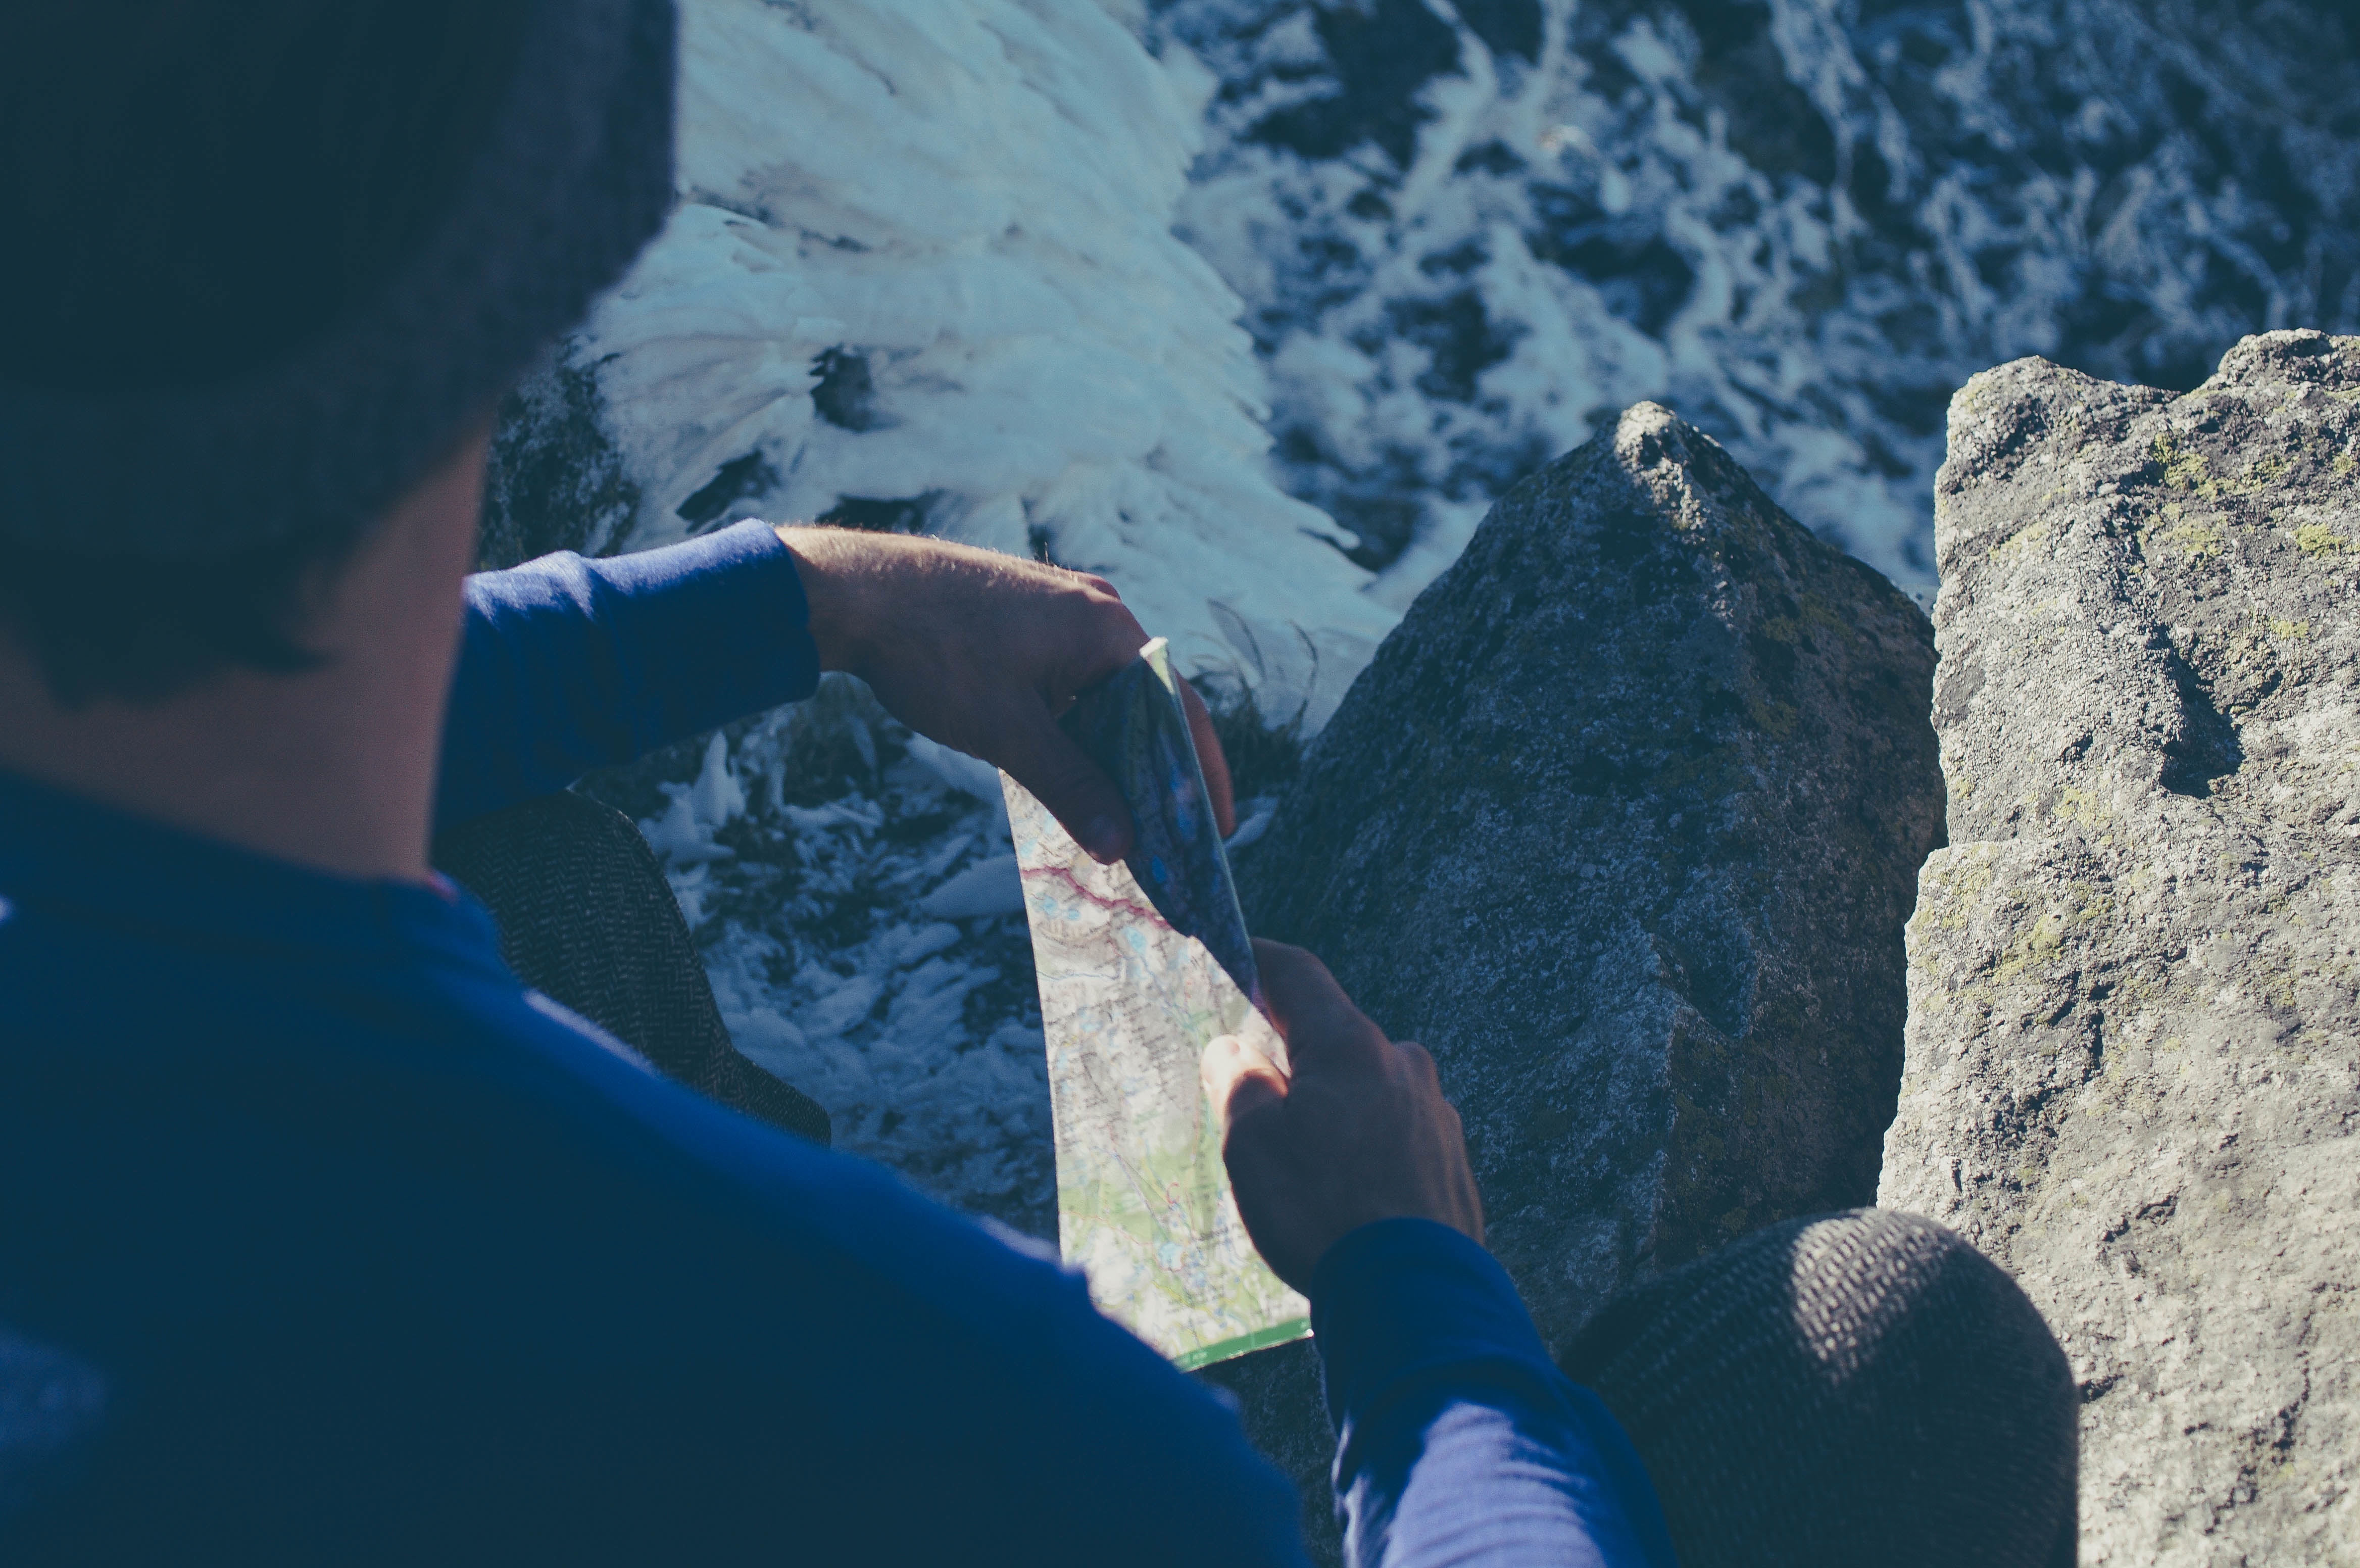
sea, nature, outdoor, rock, person, mountain, adventure, peak, hiker, ice, high, sitting, alpine, blue, rest, rock climbing, freedom, extreme sport, leisure, map, summit, activity, mountaineering, rocks, sports, trekking, break, top, active, highlands, abyss